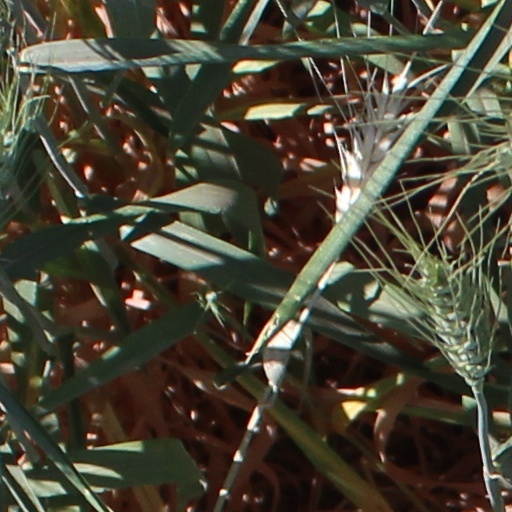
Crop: wheat